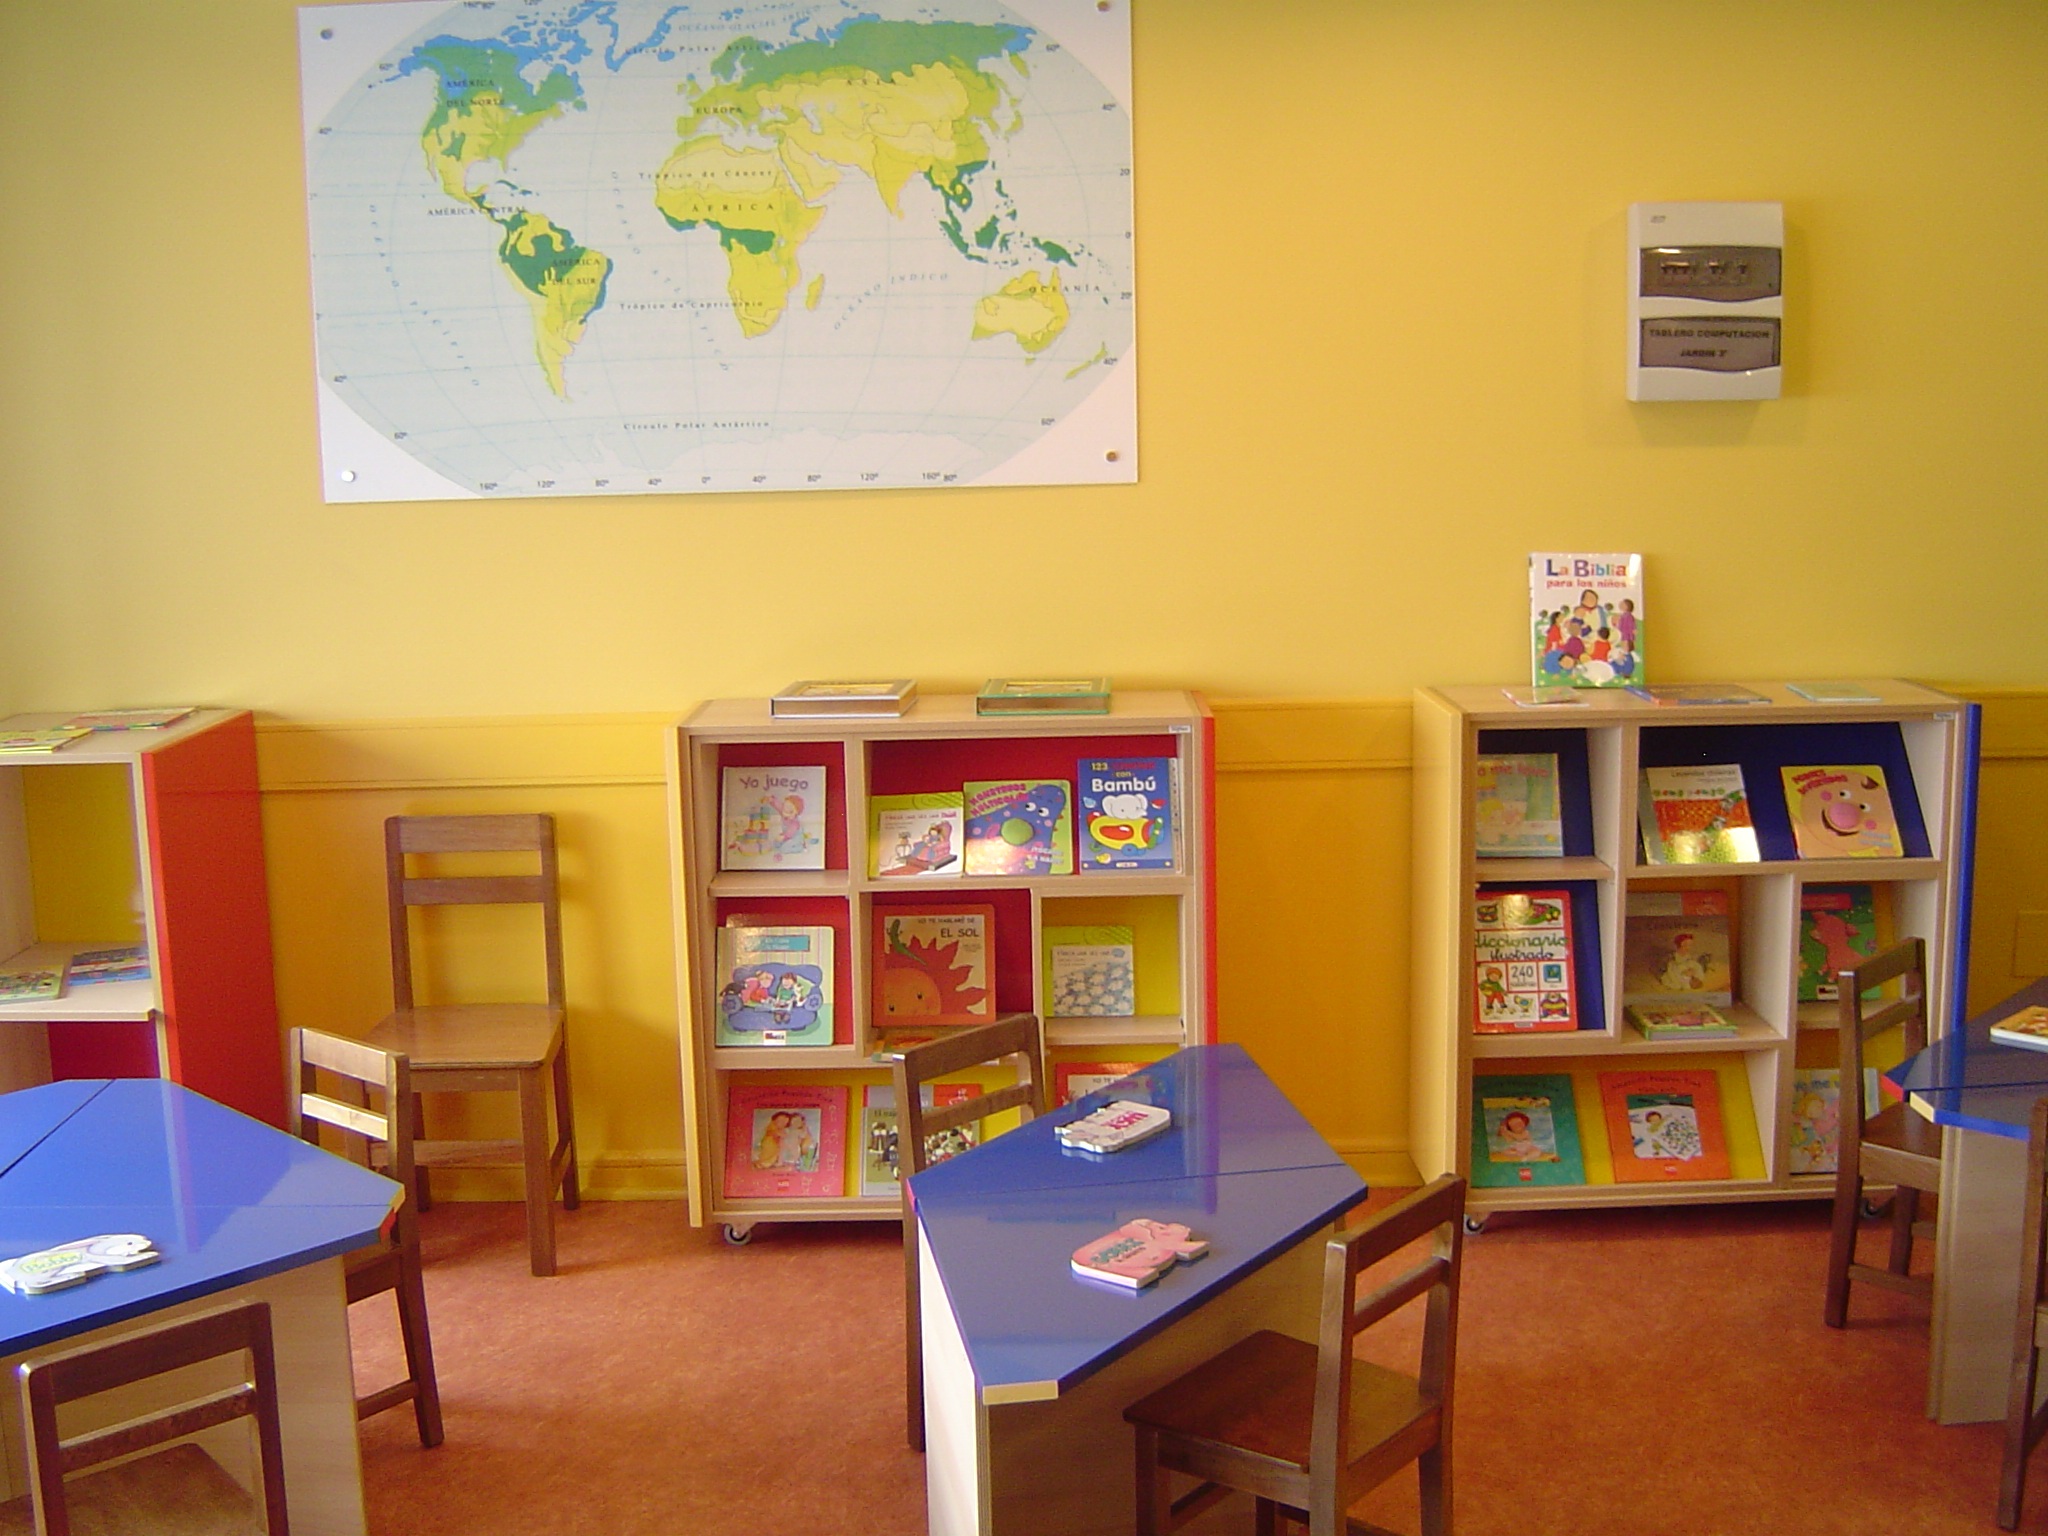
play, building, home, furniture, room, classroom, interior design, kindergarten, school, dormitory, real estate